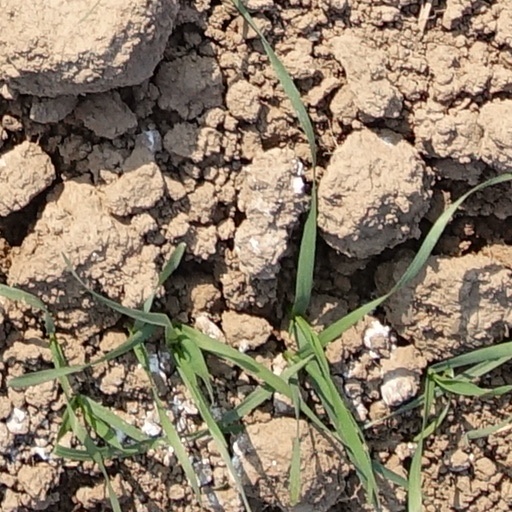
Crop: wheat